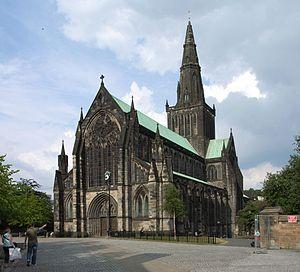
L'archevêque de Glasgow est le chef ecclésiastique de l'archidiocèse de Glasgow, en Écosse. Ce titre, aboli au sein de l'Église d'Écosse en 1689, est rétabli en 1878 au sein de l'Église catholique.
La cathédrale de Glasgow, également appelée High Kirk de Glasgow ou cathédrale St Mungo, est aujourd'hui une congrégation de l'Église d'Écosse à Glasgow.